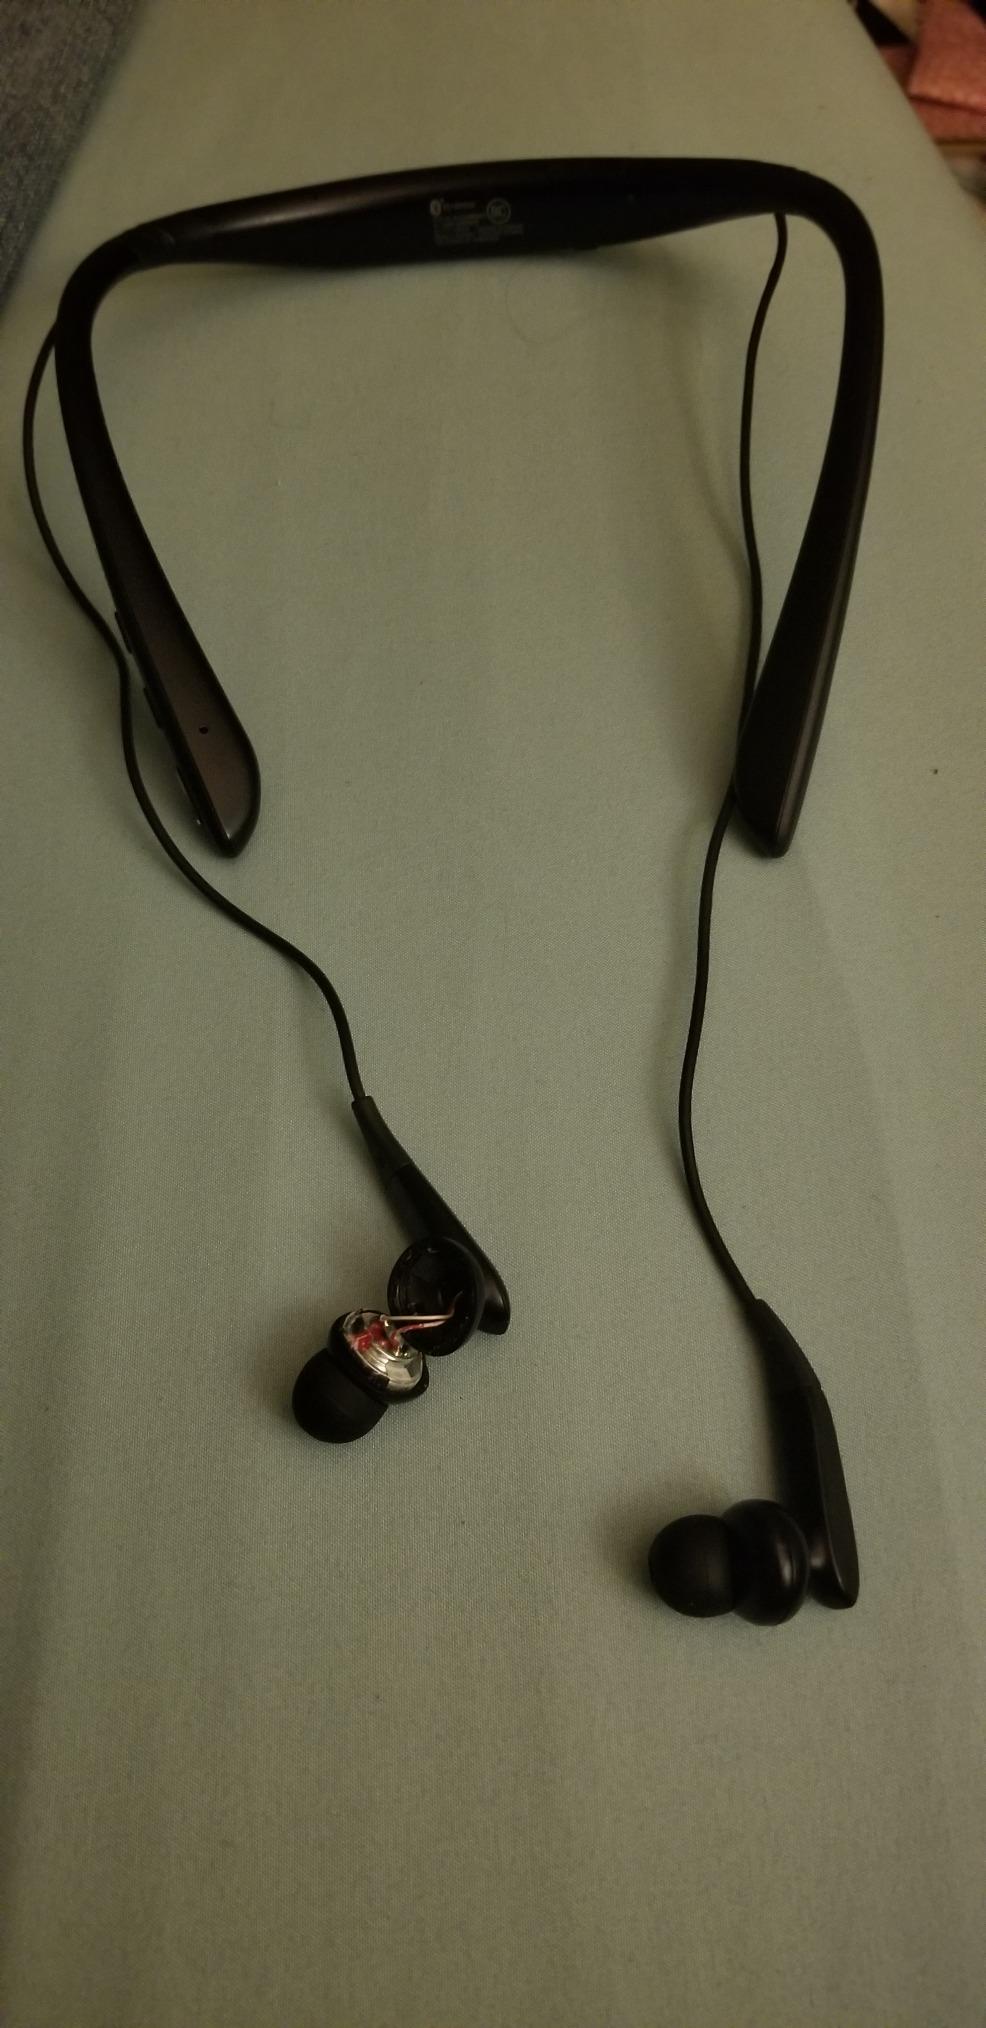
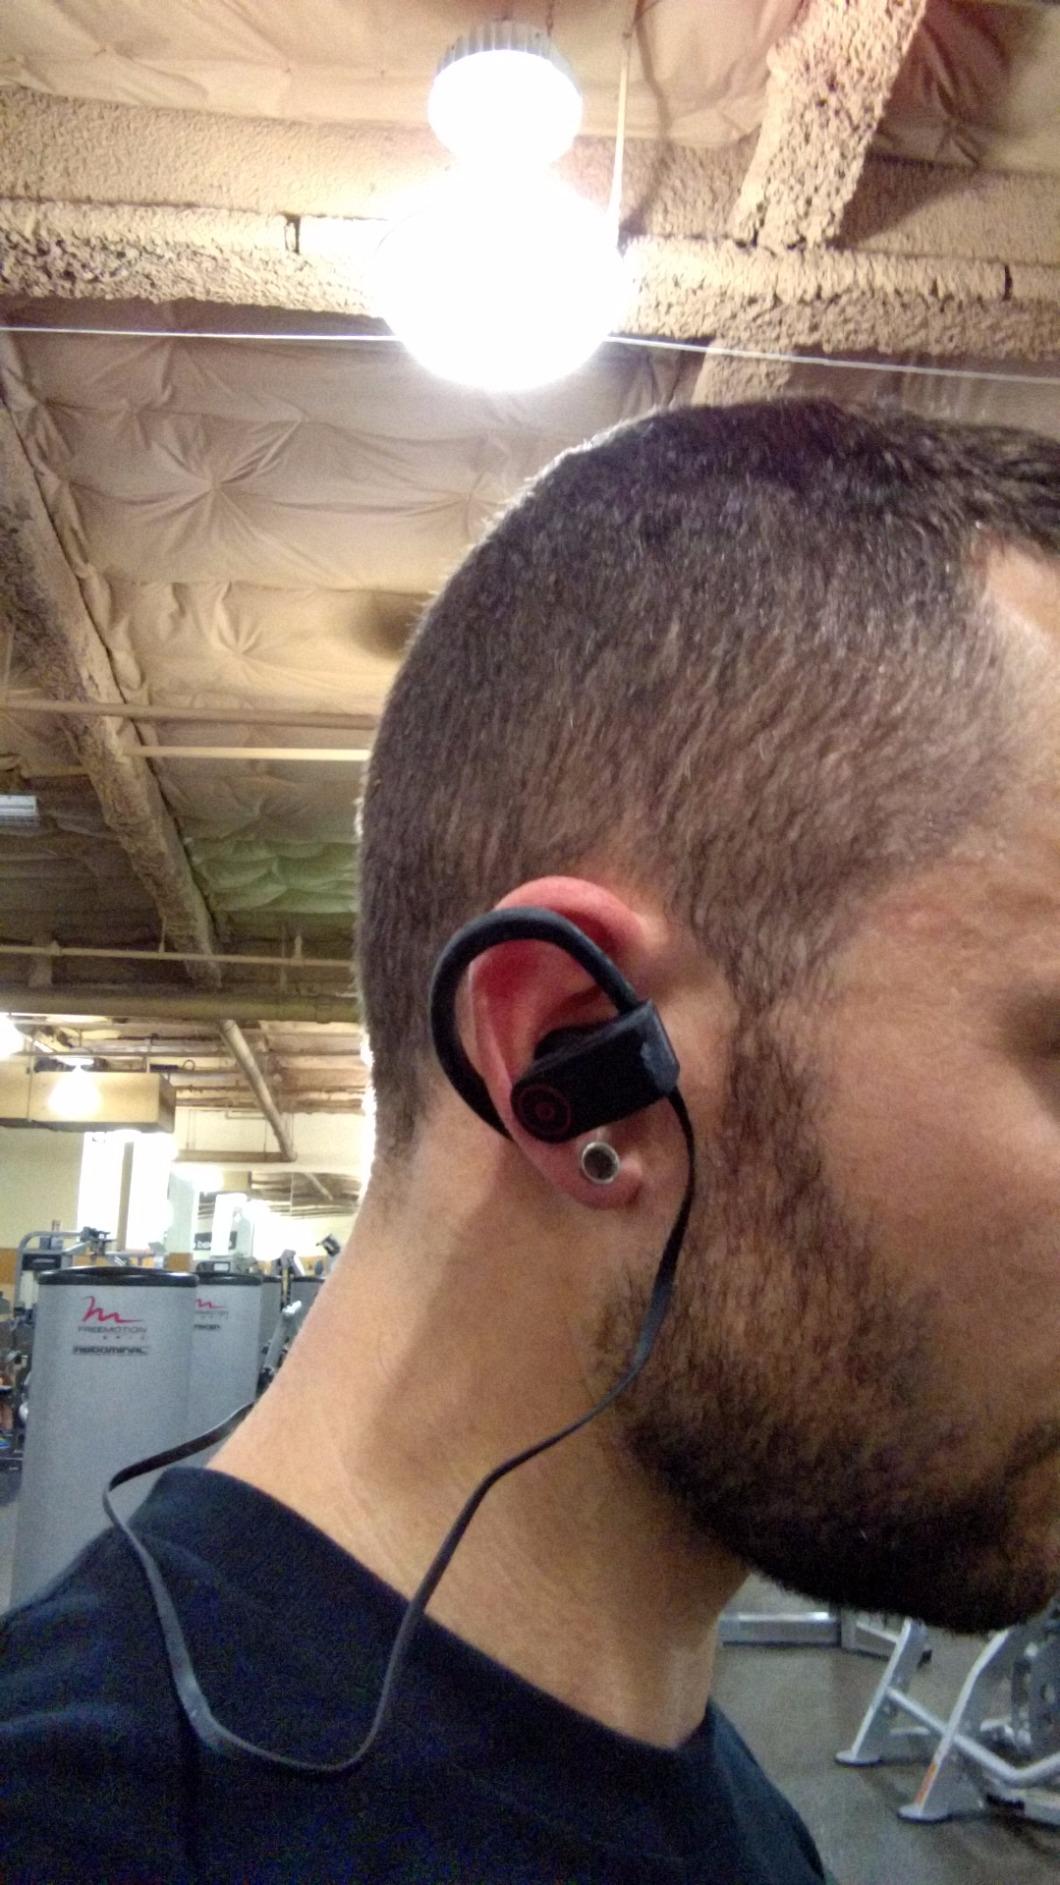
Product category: headphones
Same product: no